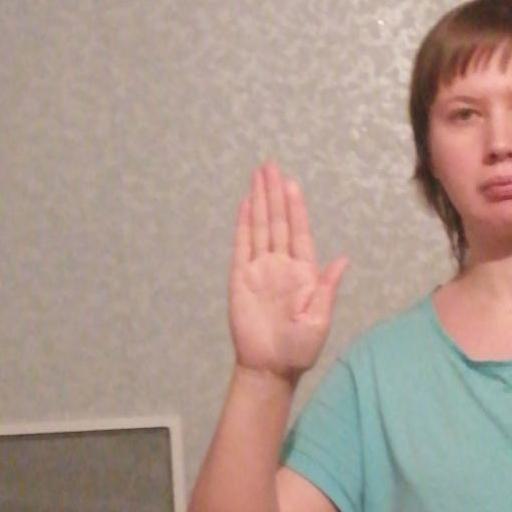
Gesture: stop